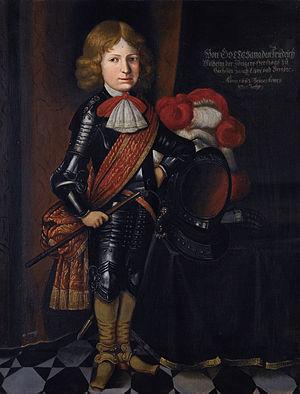
Frédéric-Guillaume III est duc de Saxe-Altenbourg de 1669 à sa mort.